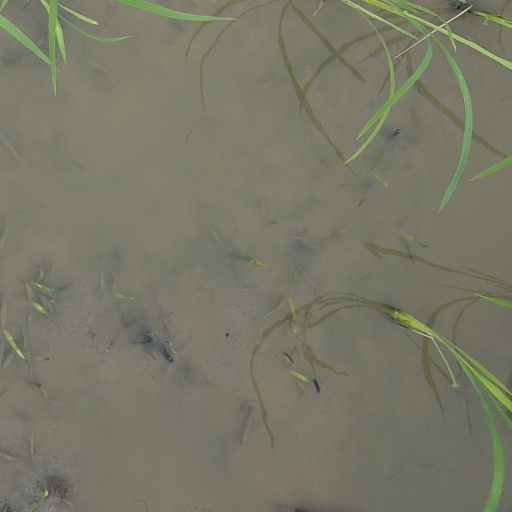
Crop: rice